Seemanthini (1936 film)

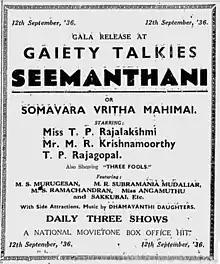
Theatrical release poster

Seemanthini is a 1936 Indian Tamil-language film directed by Ellis R. Dungan and starring T. P. Rajalakshmi. It was Dungan's third film as director.